Bronze Soldier of Tallinn

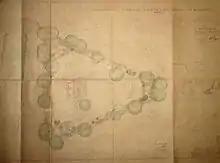
Map of the site

The Bronze Soldier is the informal name of a controversial Soviet World War II war memorial in Tallinn, Estonia, built at the site of several war graves, which were relocated to the nearby Tallinn Military Cemetery in 2007. It was originally named "Monument to the Liberators of Tallinn", was later titled to its current official name "Monument to the Fallen in the Second World War", and is sometimes called , or after its old location. The memorial was unveiled on 22 September 1947, three years after the Red Army reached Tallinn on 22 September 1944 during World War II.